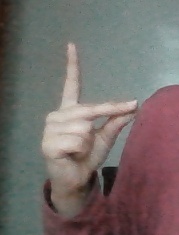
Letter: ta